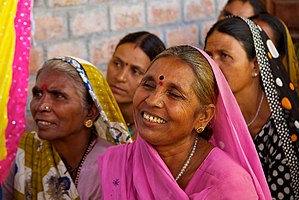
Gulabi Gang
Et medlem af Gulabi Gang under et møde
Gulabi Gang er en selvtægtsgruppe, som er udsprunget fra Bundelkhand i Indien. Medlemmerne af gruppen bærer deres sarier, alle i pink, og har lathier som våben. Med denne uniform, forsøger gruppen at bekæmpe kvindeundertrykkelse og korruption. Medlemmerne er primært fattige kvinder, som er kasteløse, lavkaste eller stammefolk. Gruppens leder Sampat Pal er blevet en offentlig figur og er en karismatisk kvinde, der både er i stand til at skabe sig stor sympati samt fjender i offentligheden.